Rob Edwards (footballer, born 1982)

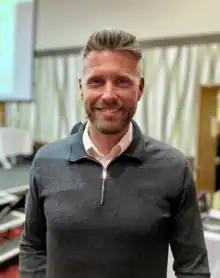
Edwards in 2023

Robert Owen Edwards (born 25 December 1982) is a professional football manager and former player who is the current head coach of EFL Championship club Middlesbrough. Born in England to Welsh parents, he represented Wales internationally.